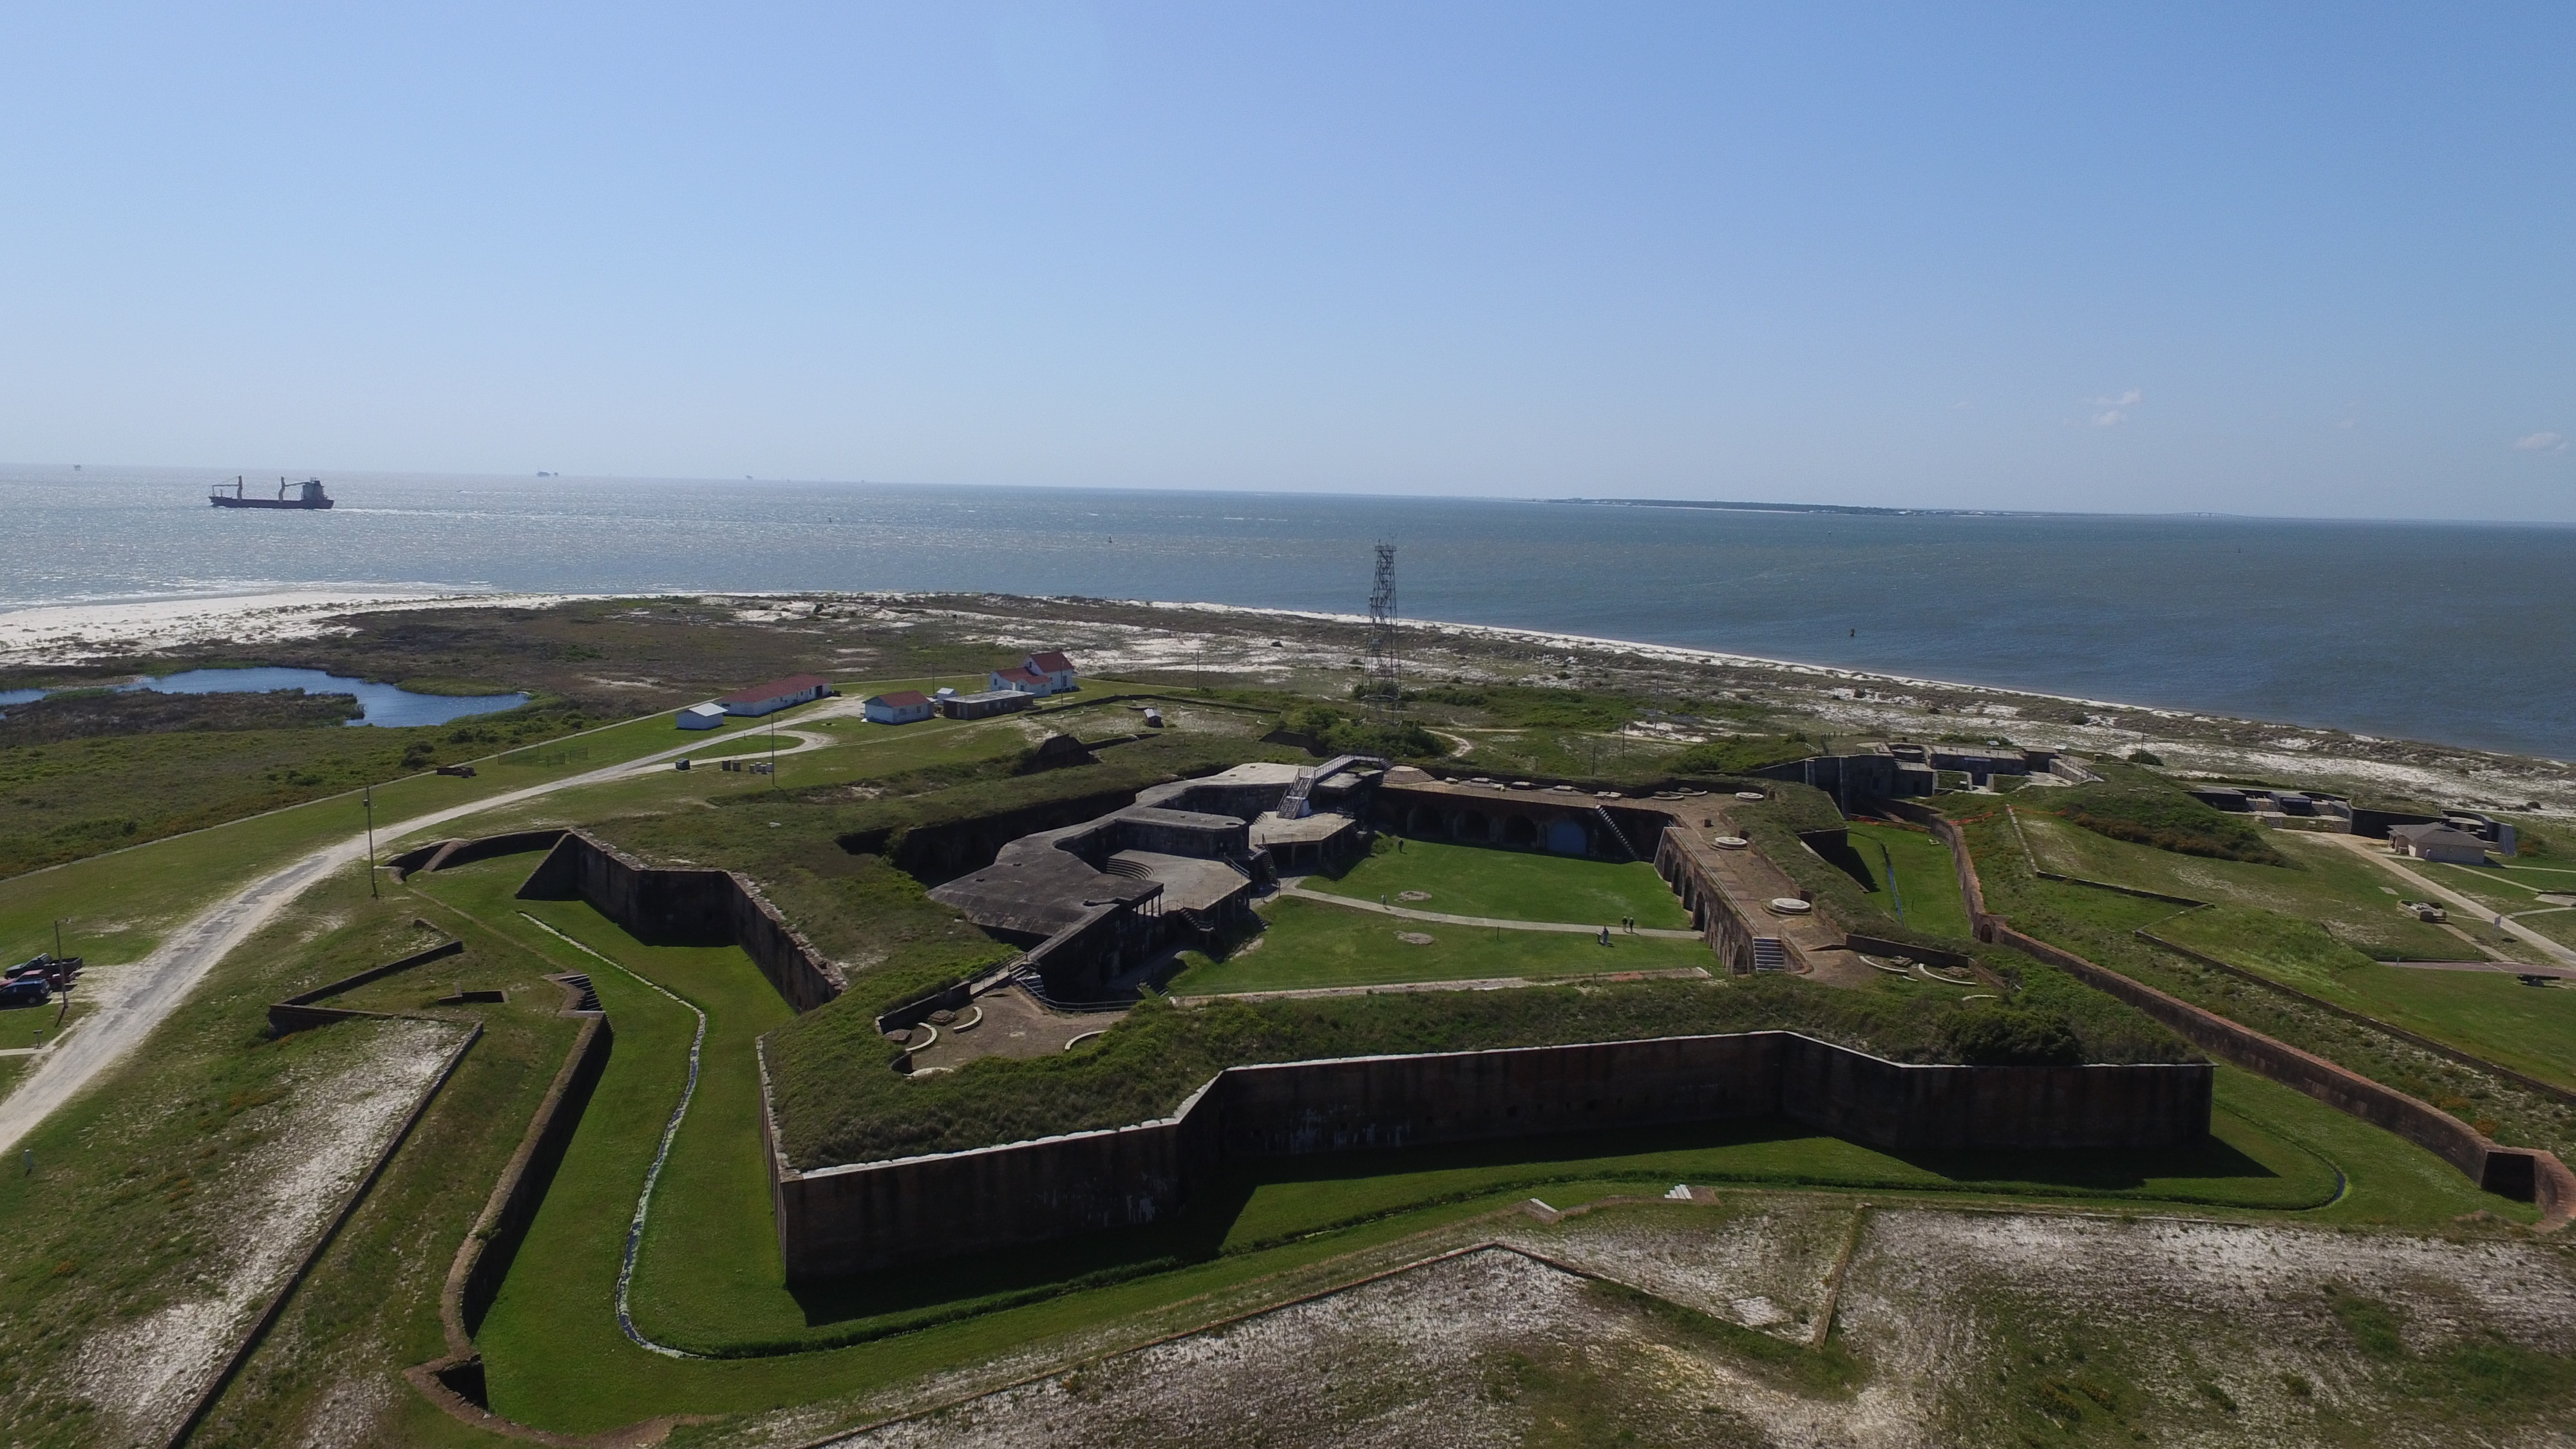
sea, coast, structure, bay, reservoir, terrain, stadium, waterway, estuary, cape, bird's eye view, aerial photography, sport venue